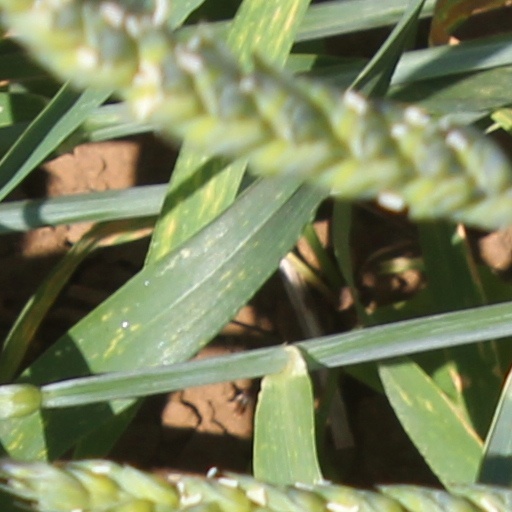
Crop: wheat